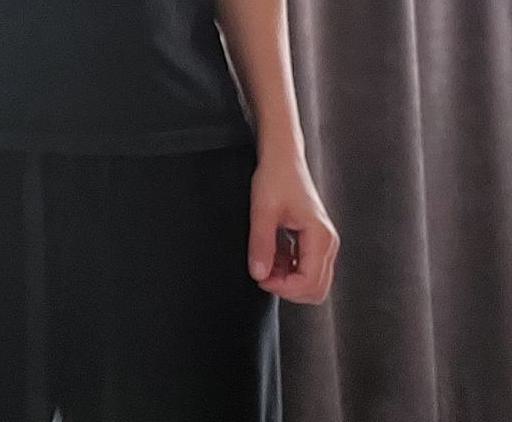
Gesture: no_gesture